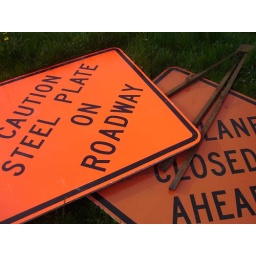
amusing being that these were lying in the grass next to a bus stop